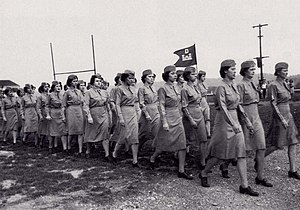
Manhattan Project / Personel
En afdeling af Women's Army Corps marcherer ved Oak Ridge.
"Manhattan Project eller Manhattanprojektet var et forsknings- og udviklingsprogram, som under amerikansk ledelse og med deltagelse af Storbritannien og Canada førte til fremstillingen af de første atombomber under 2. verdenskrig. Fra 1942 til 1946 blev projektet ledet af generalmajor Leslie Groves fra den amerikanske hærs ingeniørkorps. Hærens del af projektet fik betegnelsen Manhattan District. Betegnelsen ""Manhattan"" afløste med tiden det officielle kodenavn ""Development of Substitute Materials"" for hele projektet. Undervejs opslugte Manhattanprojektet dens tidligere britiske modpart, som kaldtes Tube Alloys. Blandt de fysikere, som bidrog til atombombens skabelse, var Albert Einstein og Niels Bohr.